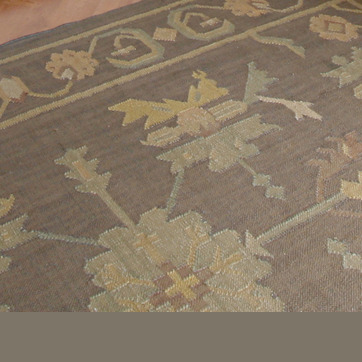
Material: carpet